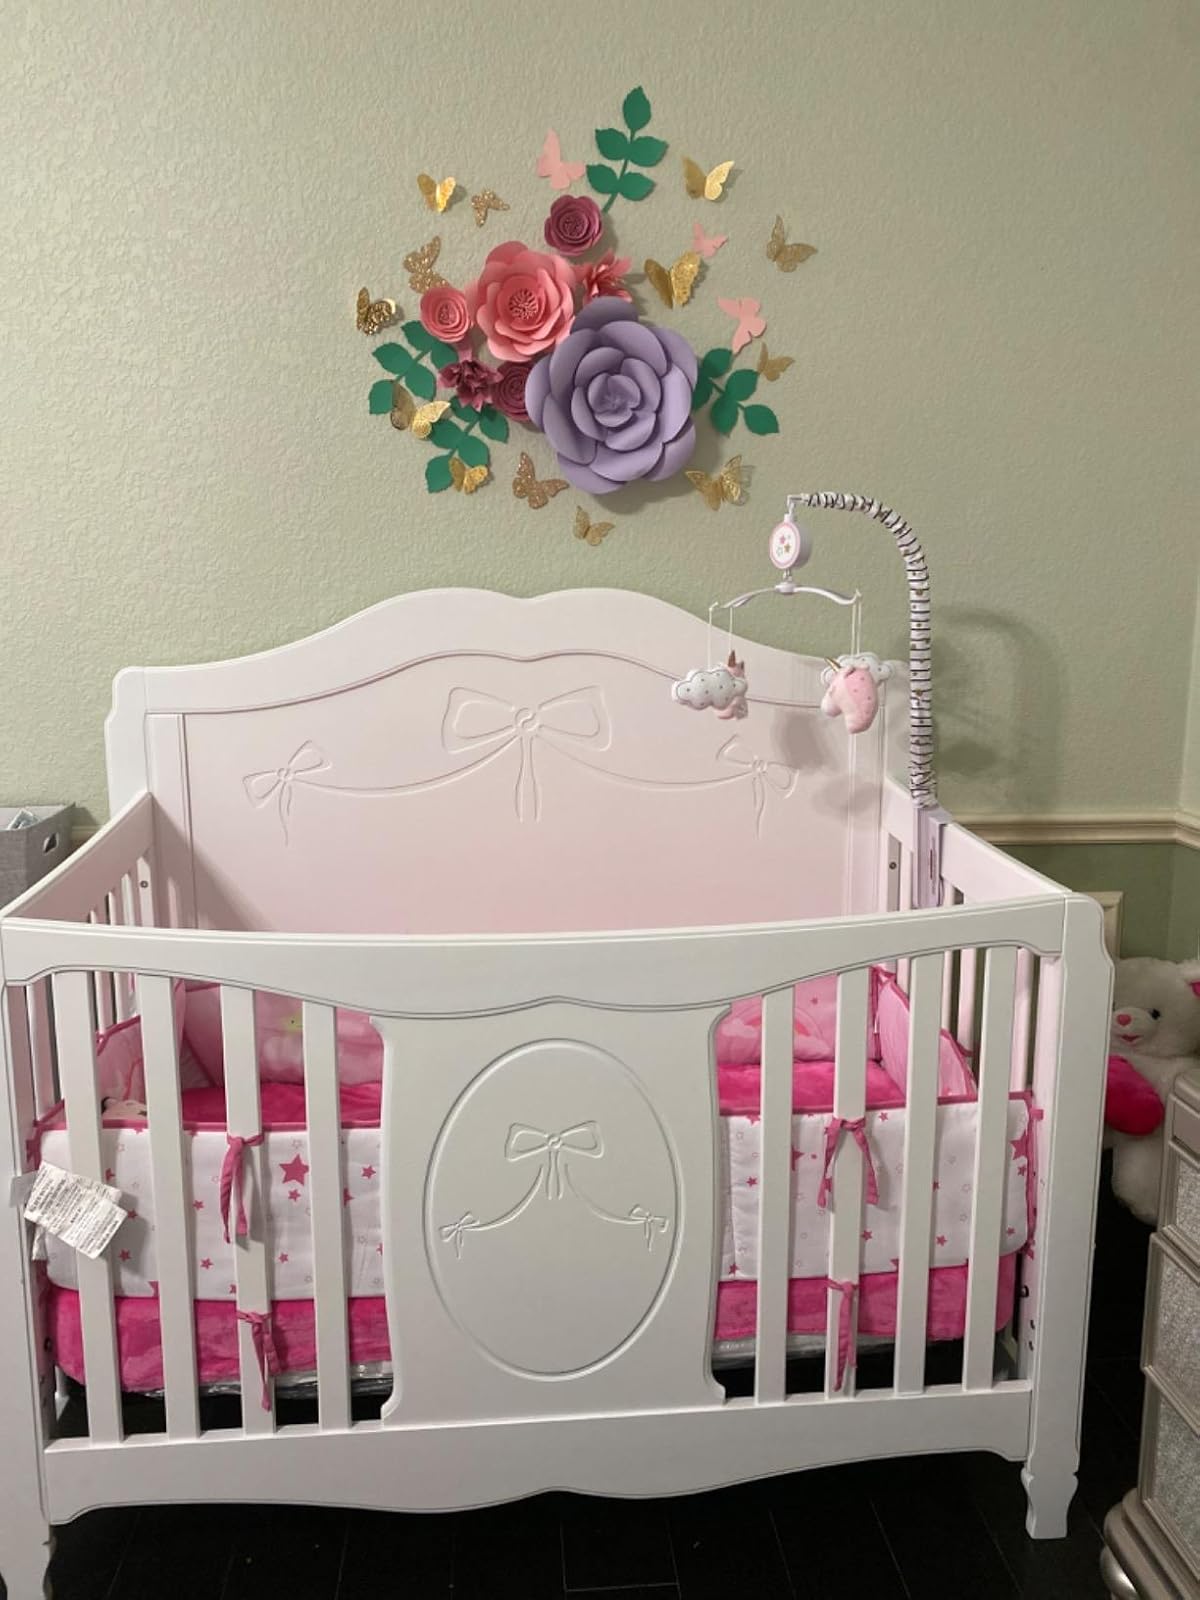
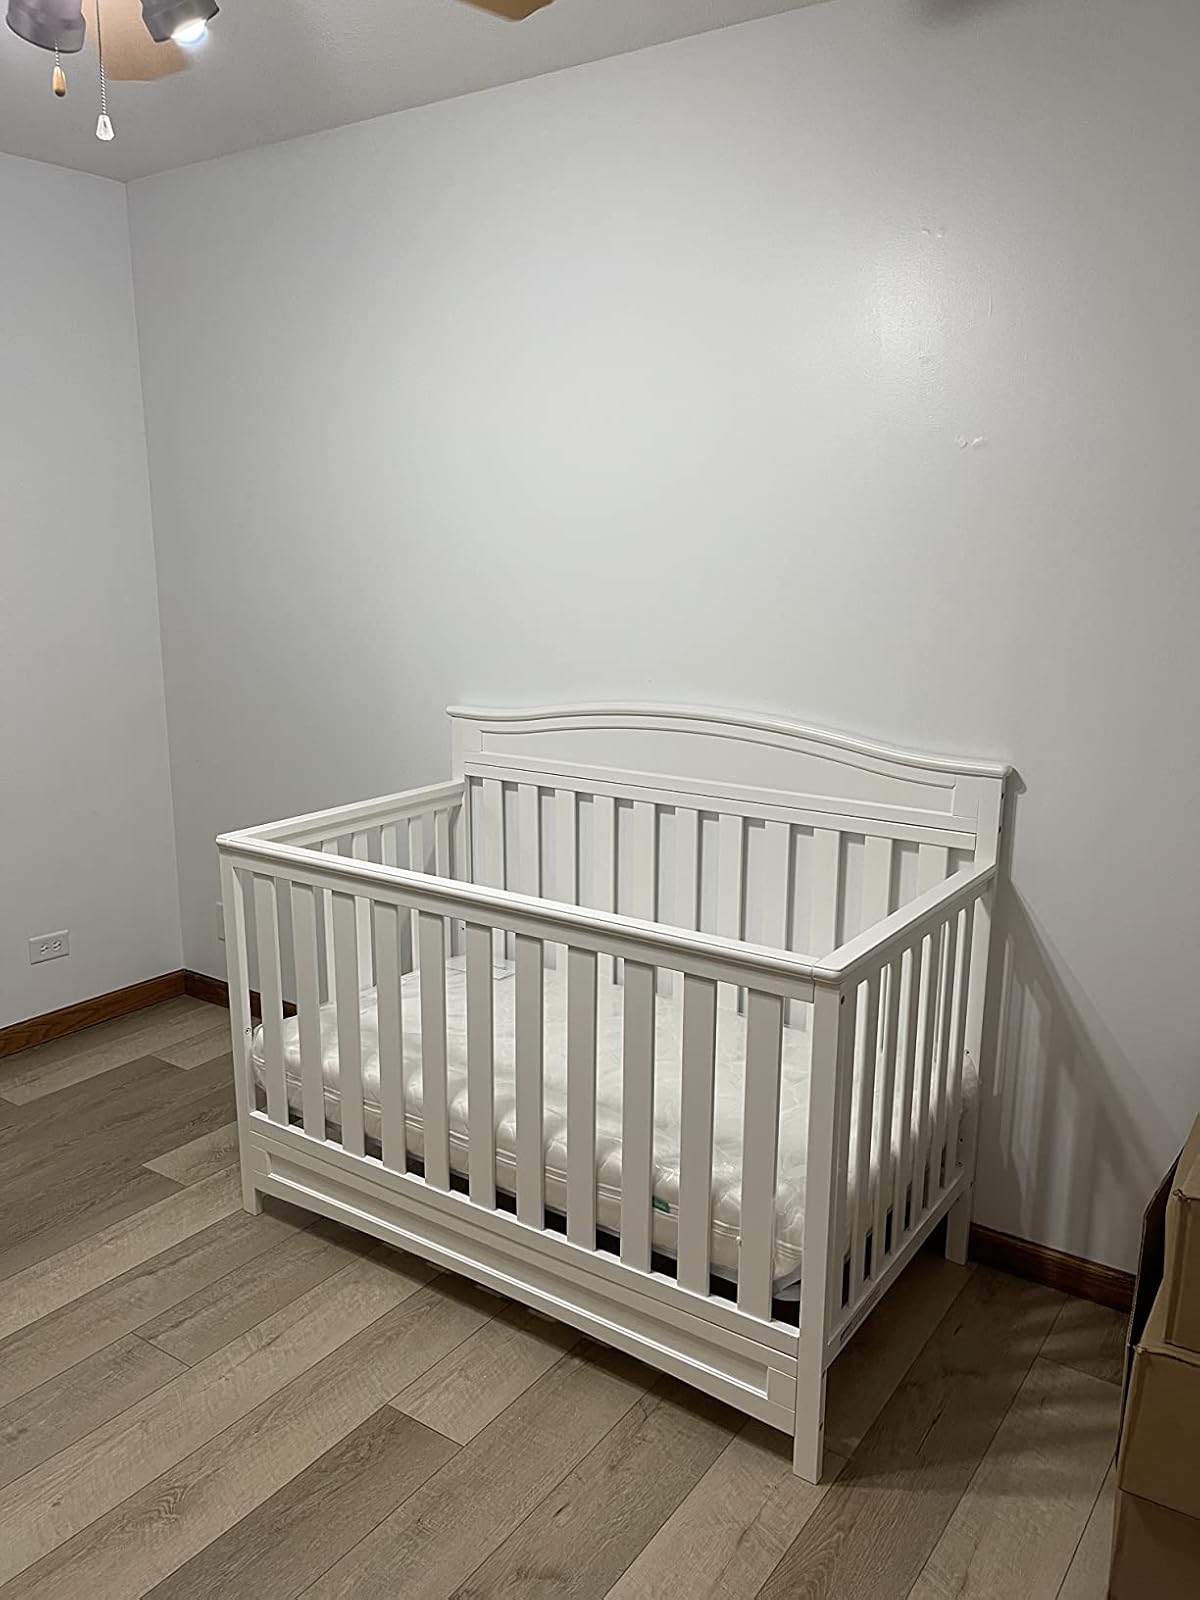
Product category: products_crib
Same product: no